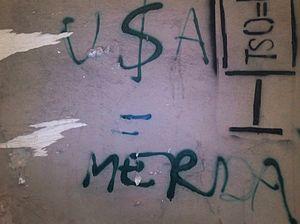
L'antiaméricanisme est une position de méfiance ou d'hostilité à l'égard des États-Unis et plus particulièrement de leur politique extérieure. Cependant, il s'exprime aussi parfois envers la société, l'histoire, la culture ou le peuple américain. L'antonyme d'antiaméricanisme est américanisme.